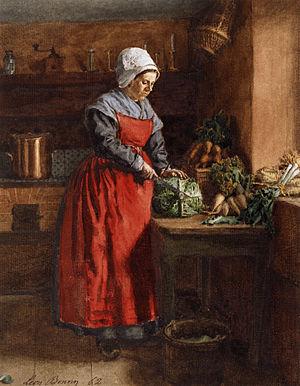
Le Walters Art Museum, situé à Baltimore dans le Maryland aux États-Unis, est un musée qui propose une collection d'art privée ouverte au public.
Charles Léon Bonvin, né le 28 février 1834 à Vaugirard et mort le 30 janvier 1866 à Meudon, est un peintre, dessinateur et aquarelliste français.